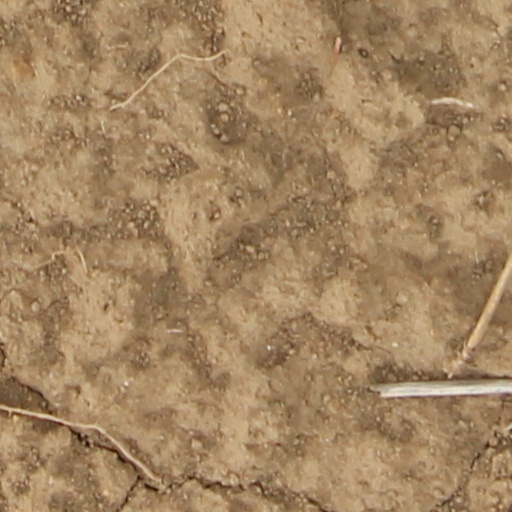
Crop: wheat